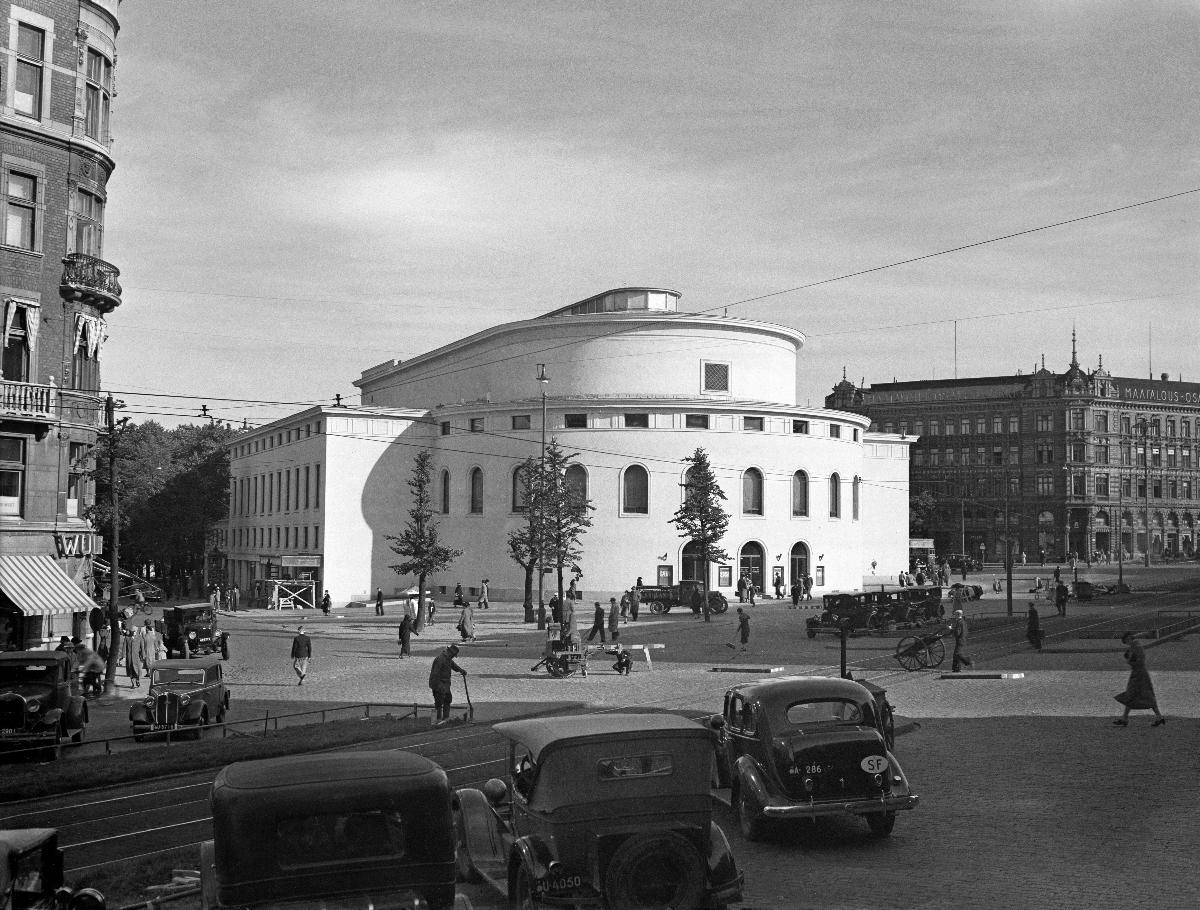
Svenska Teatern
Svenska Teatern
sisällön kuvaus: Ruotsalaisen teatterin rakennus Helsingissä 1936. content description: The building of the Swedish Theatre in Helsinki 1936. innehållsbeskrivning: Svenska Teaterns byggnad i Helsingfors 1936.
Kuvaaja: Sundström, Hugo, kuvaaja
Vuosi: 1936
Paikka: Suomi, Uusimaa, Helsinki
Aiheet: teatterirakennukset; teatterit (organisaatiot); rakennukset; ulkokuva; suomenruotsalaiset; HBL; theatre buildings; theatres; buildings; Swedish-speaking Finns; architecture; exterior; Finnish Swedish; Swedish speaking Finns; Finland Swedish; teaterbyggnader; teatrar (organisationer); byggnader; finlandssvenskar; arkitektur; teater; exteriör